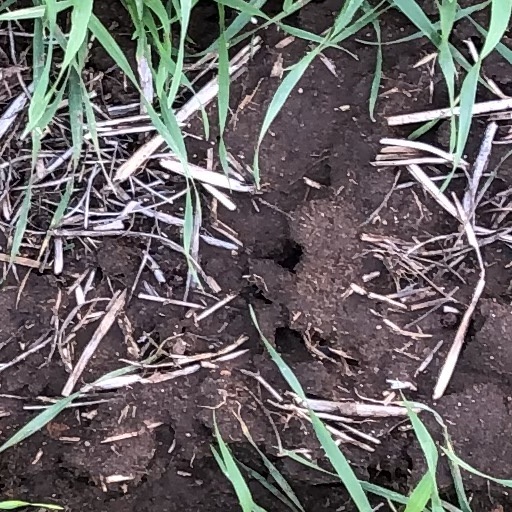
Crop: wheat